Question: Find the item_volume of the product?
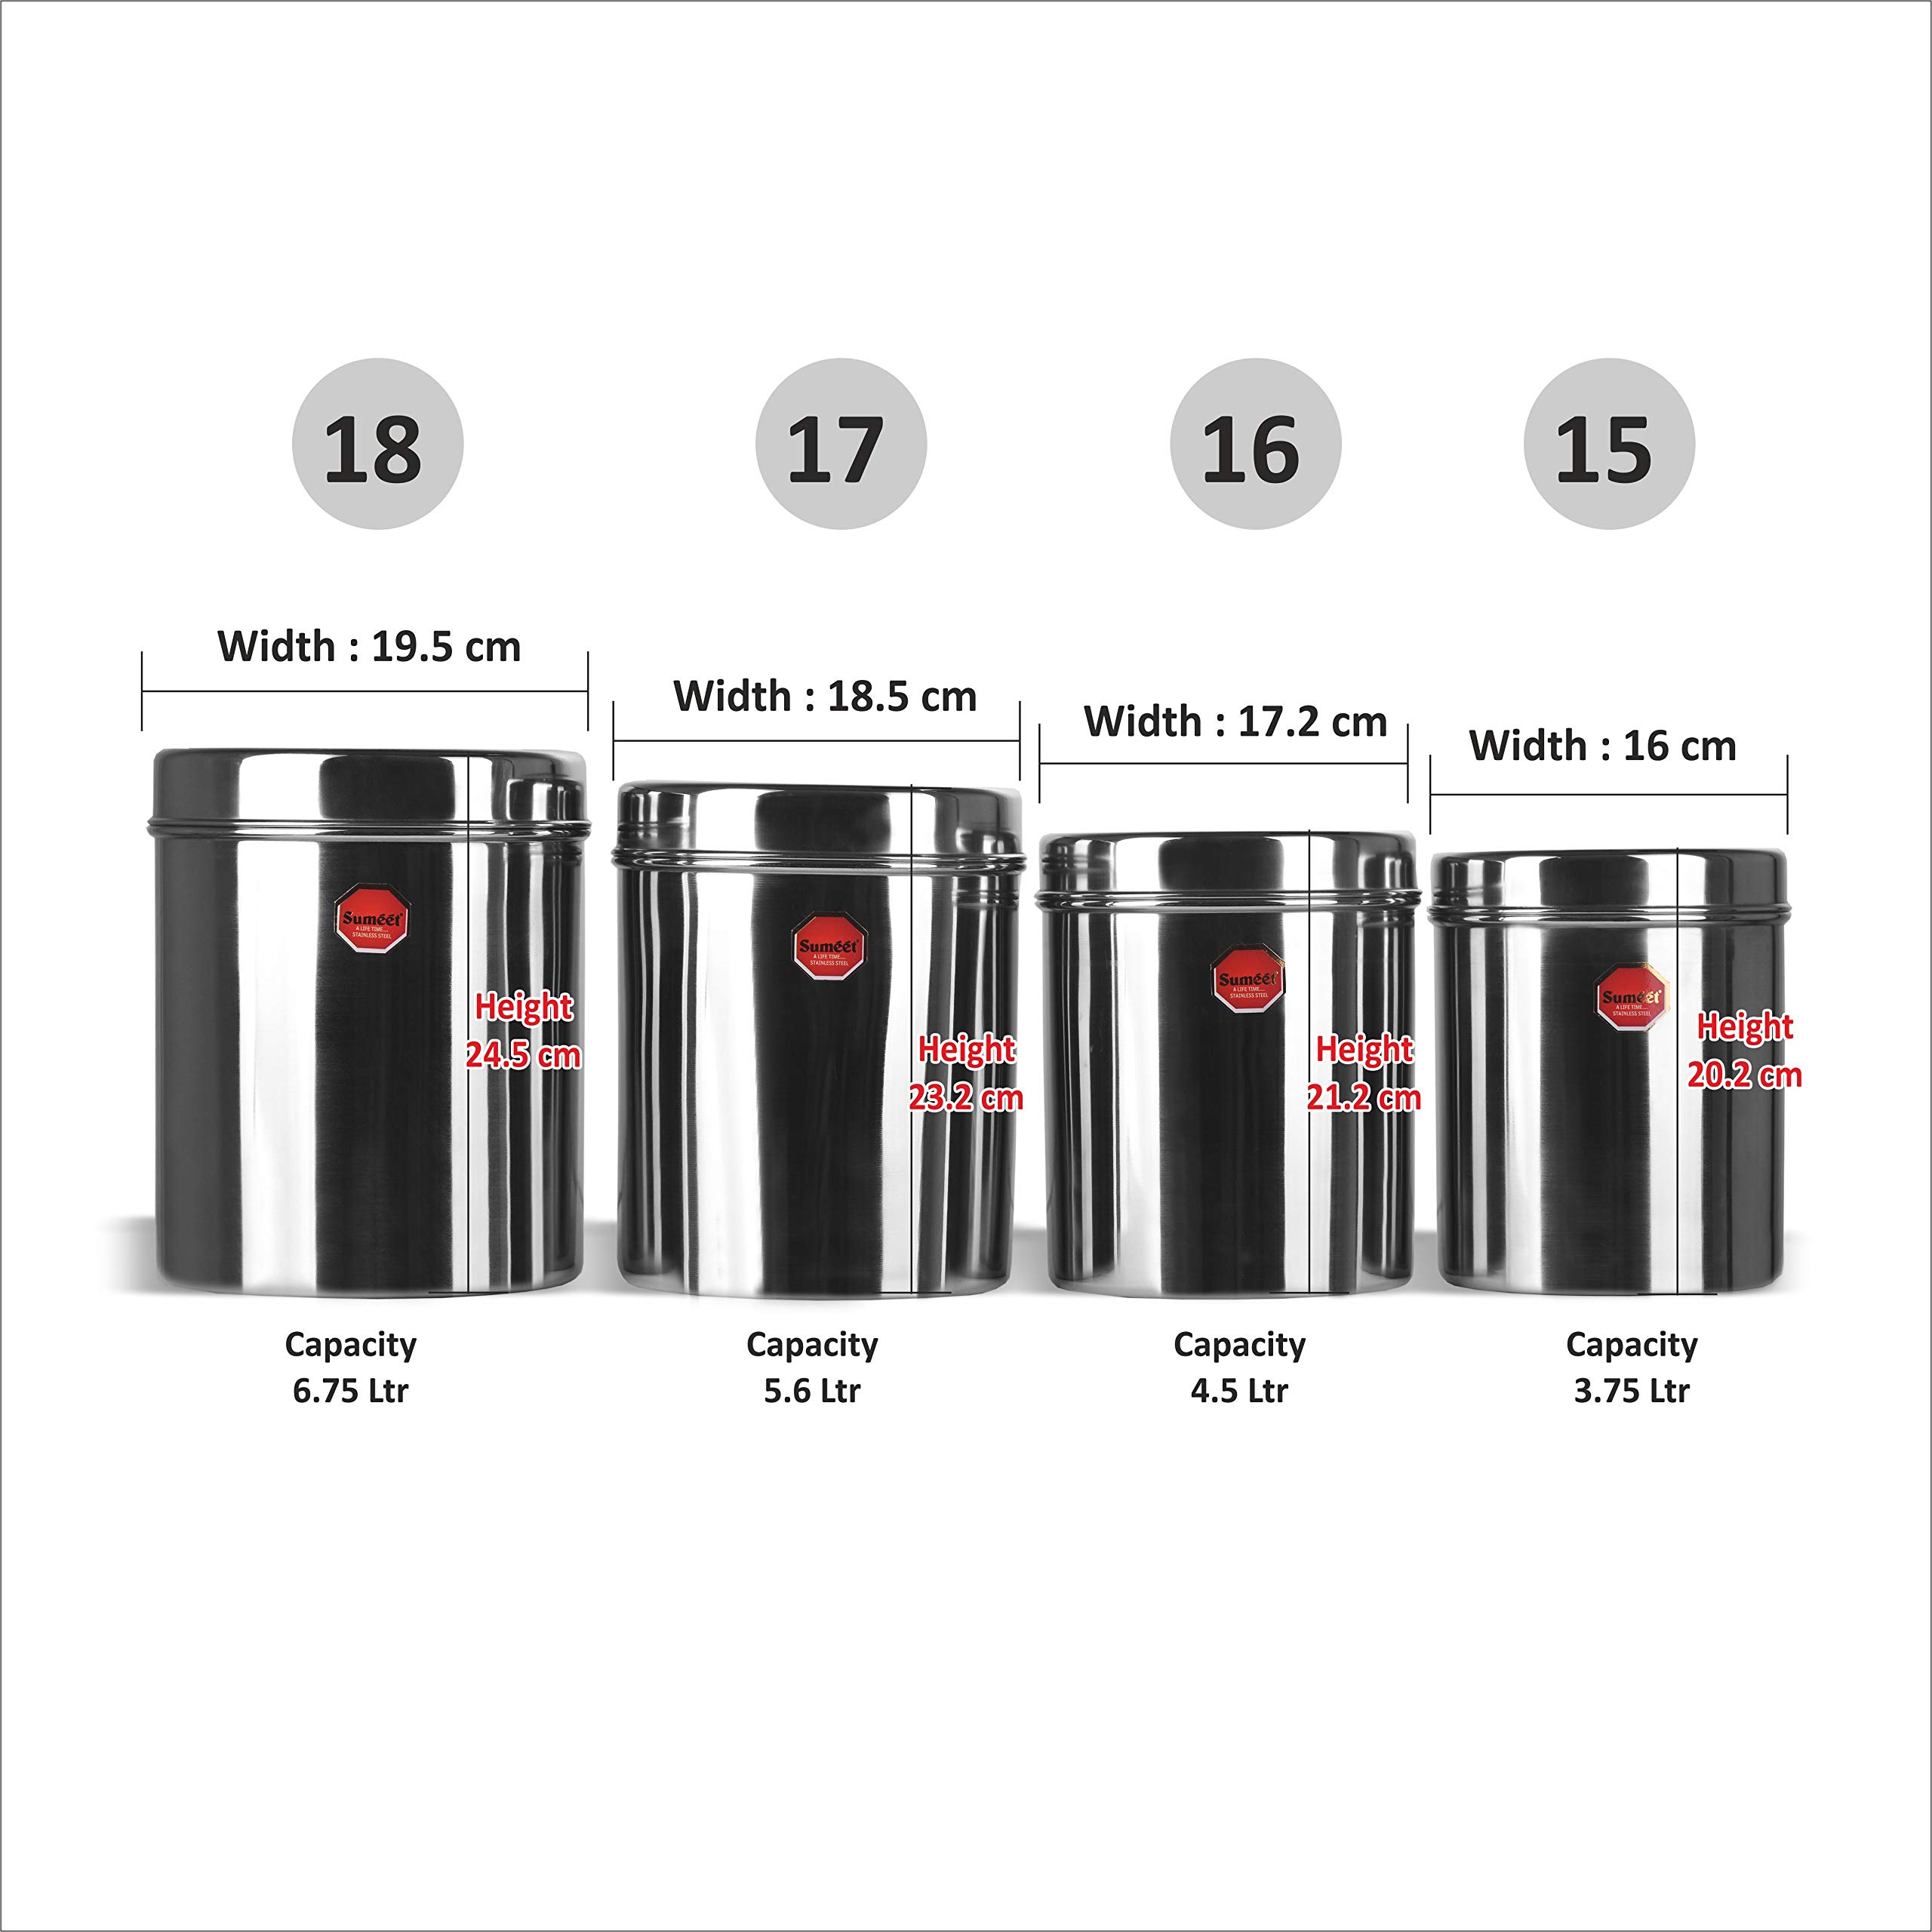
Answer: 5.6 litre